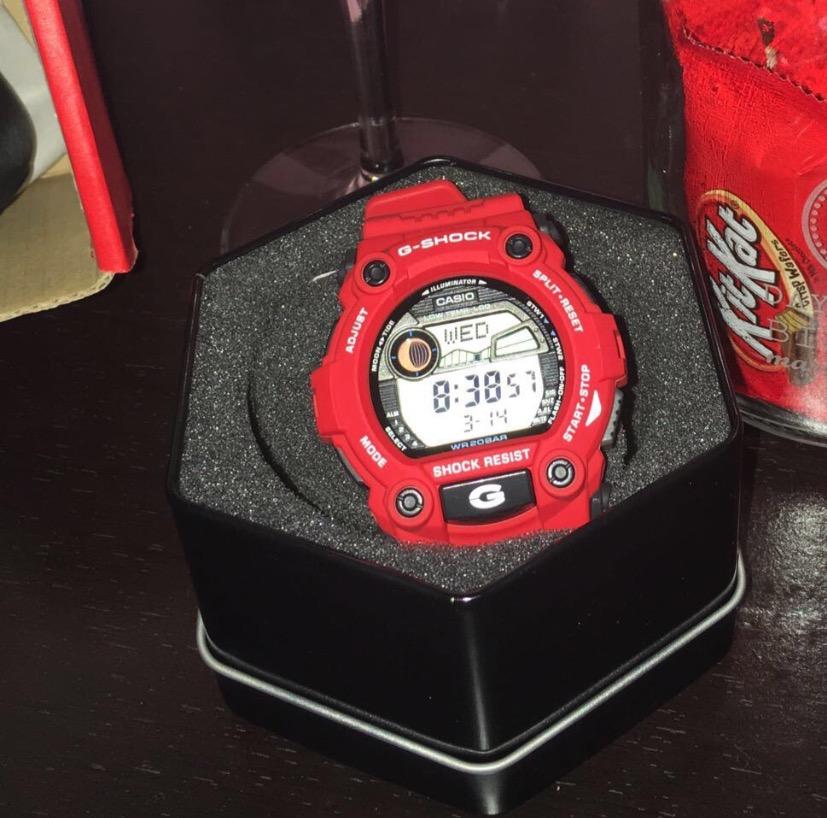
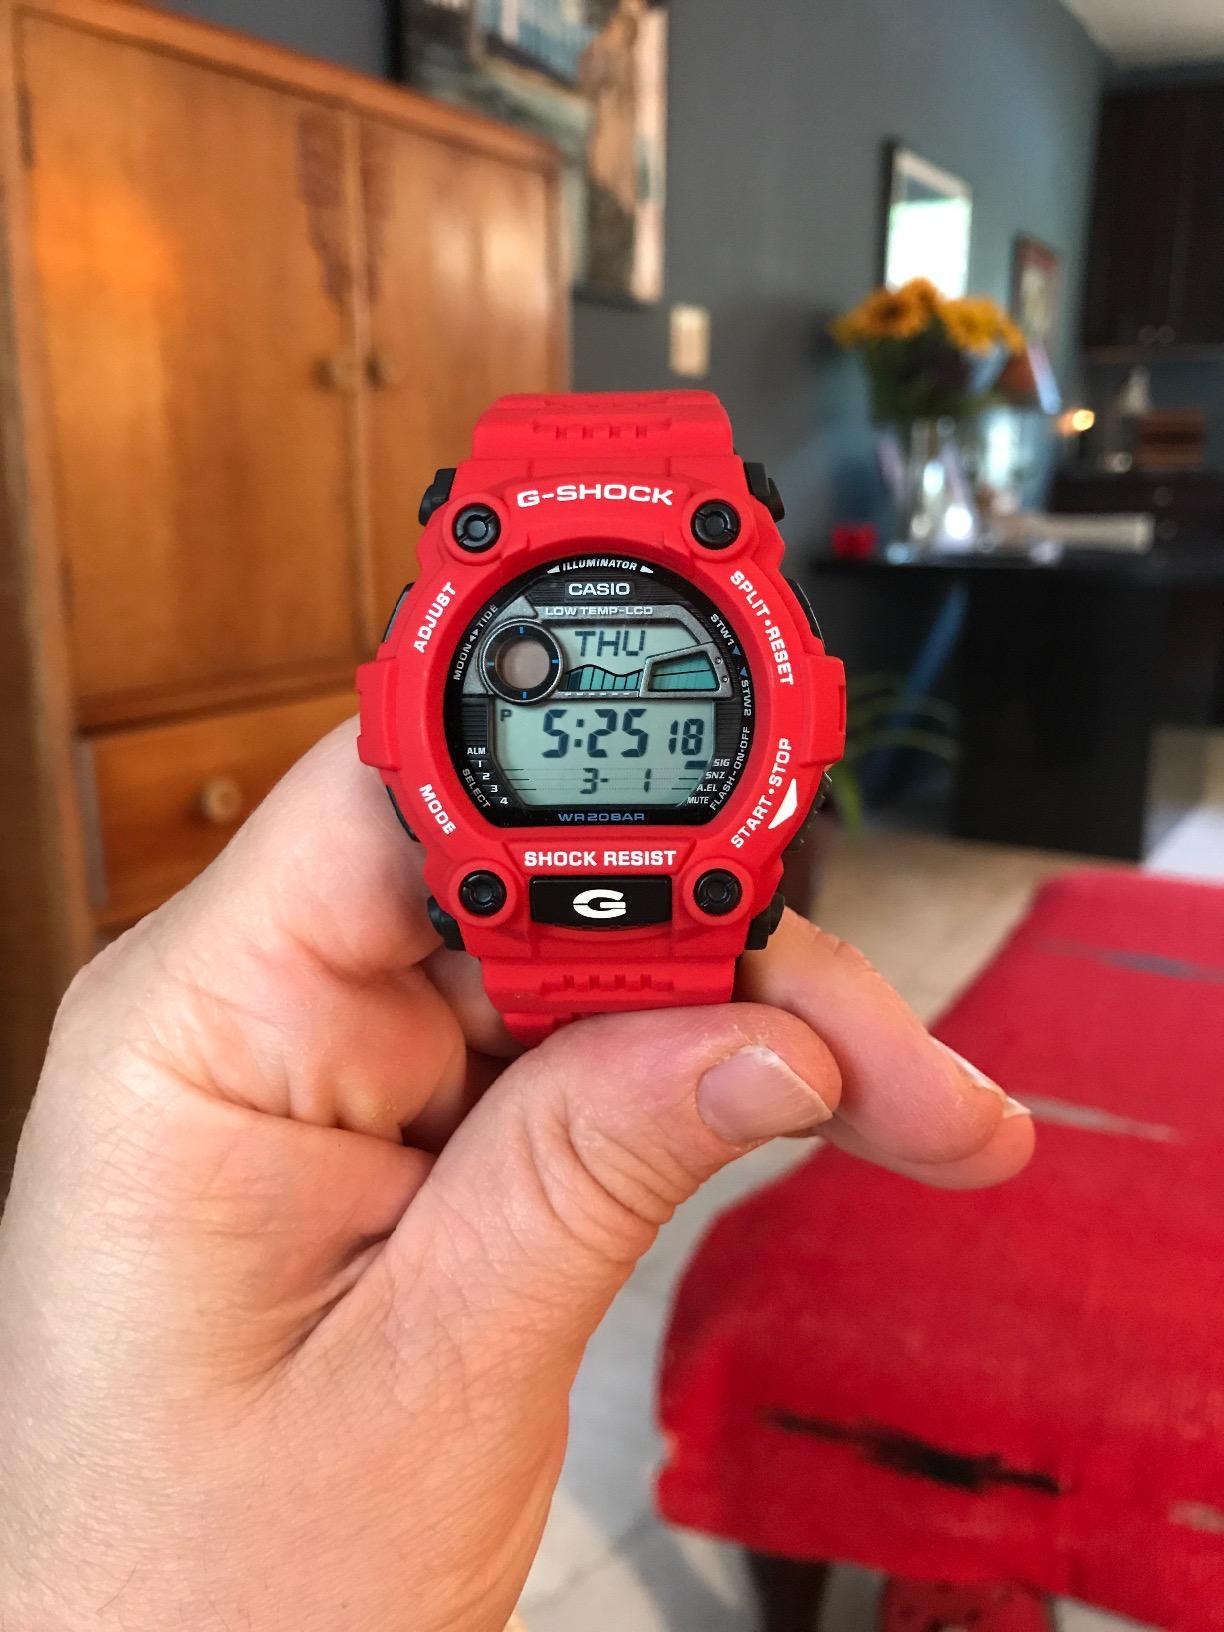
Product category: accessories_watch
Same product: yes